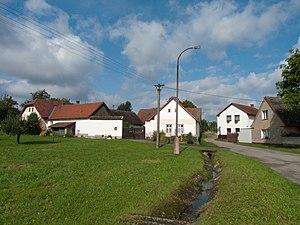
Dolní Hrachovice est une commune du district de Tábor, dans la région de Bohême-du-Sud, en Tchéquie. Sa population s'élevait à 131 habitants en 2017.